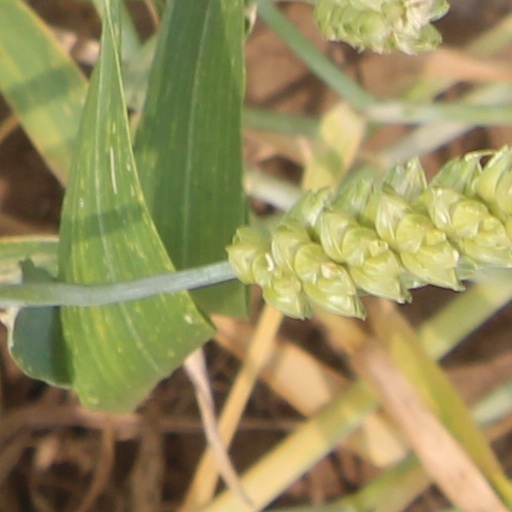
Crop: wheat